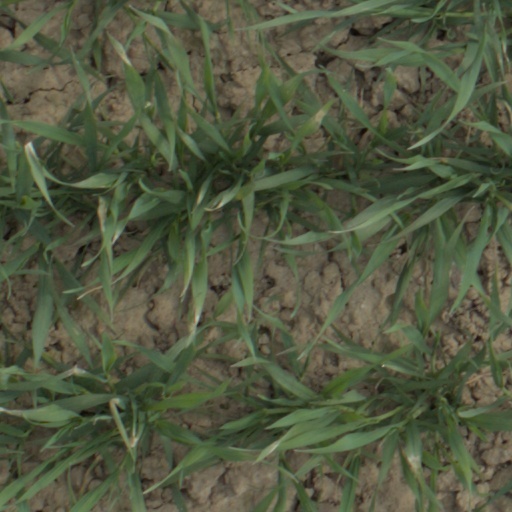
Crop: wheat